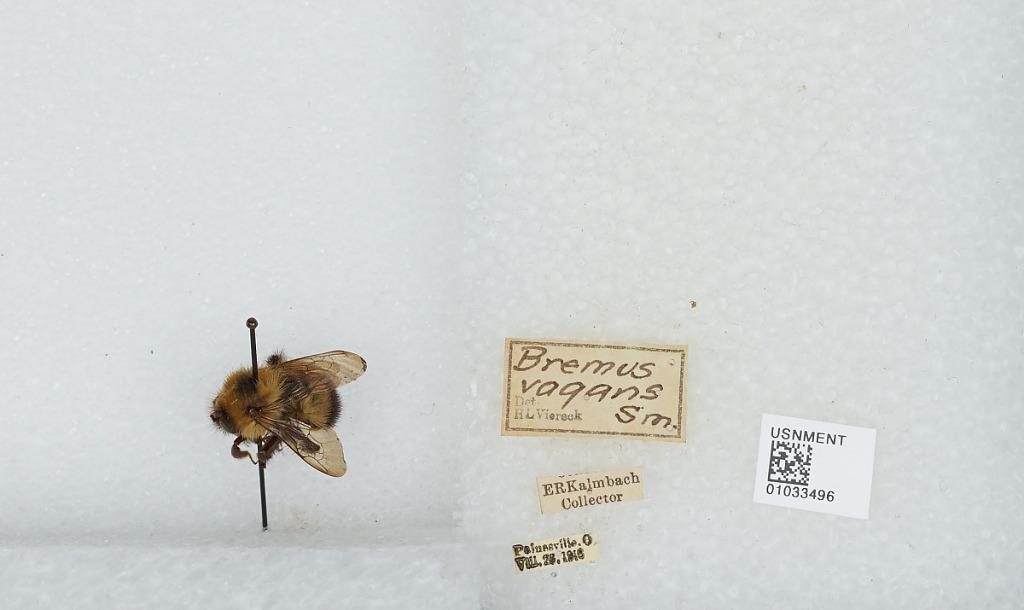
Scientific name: Bombus (Pyrobombus) vagans vagans Smith
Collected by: E. Kalmbach
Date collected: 1916-8-28
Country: United States
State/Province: Ohio
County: Lake
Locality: Painesville
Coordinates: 41.7228, -81.2497